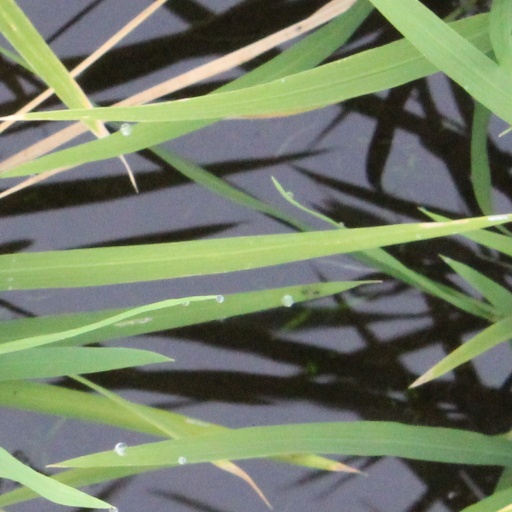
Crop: rice